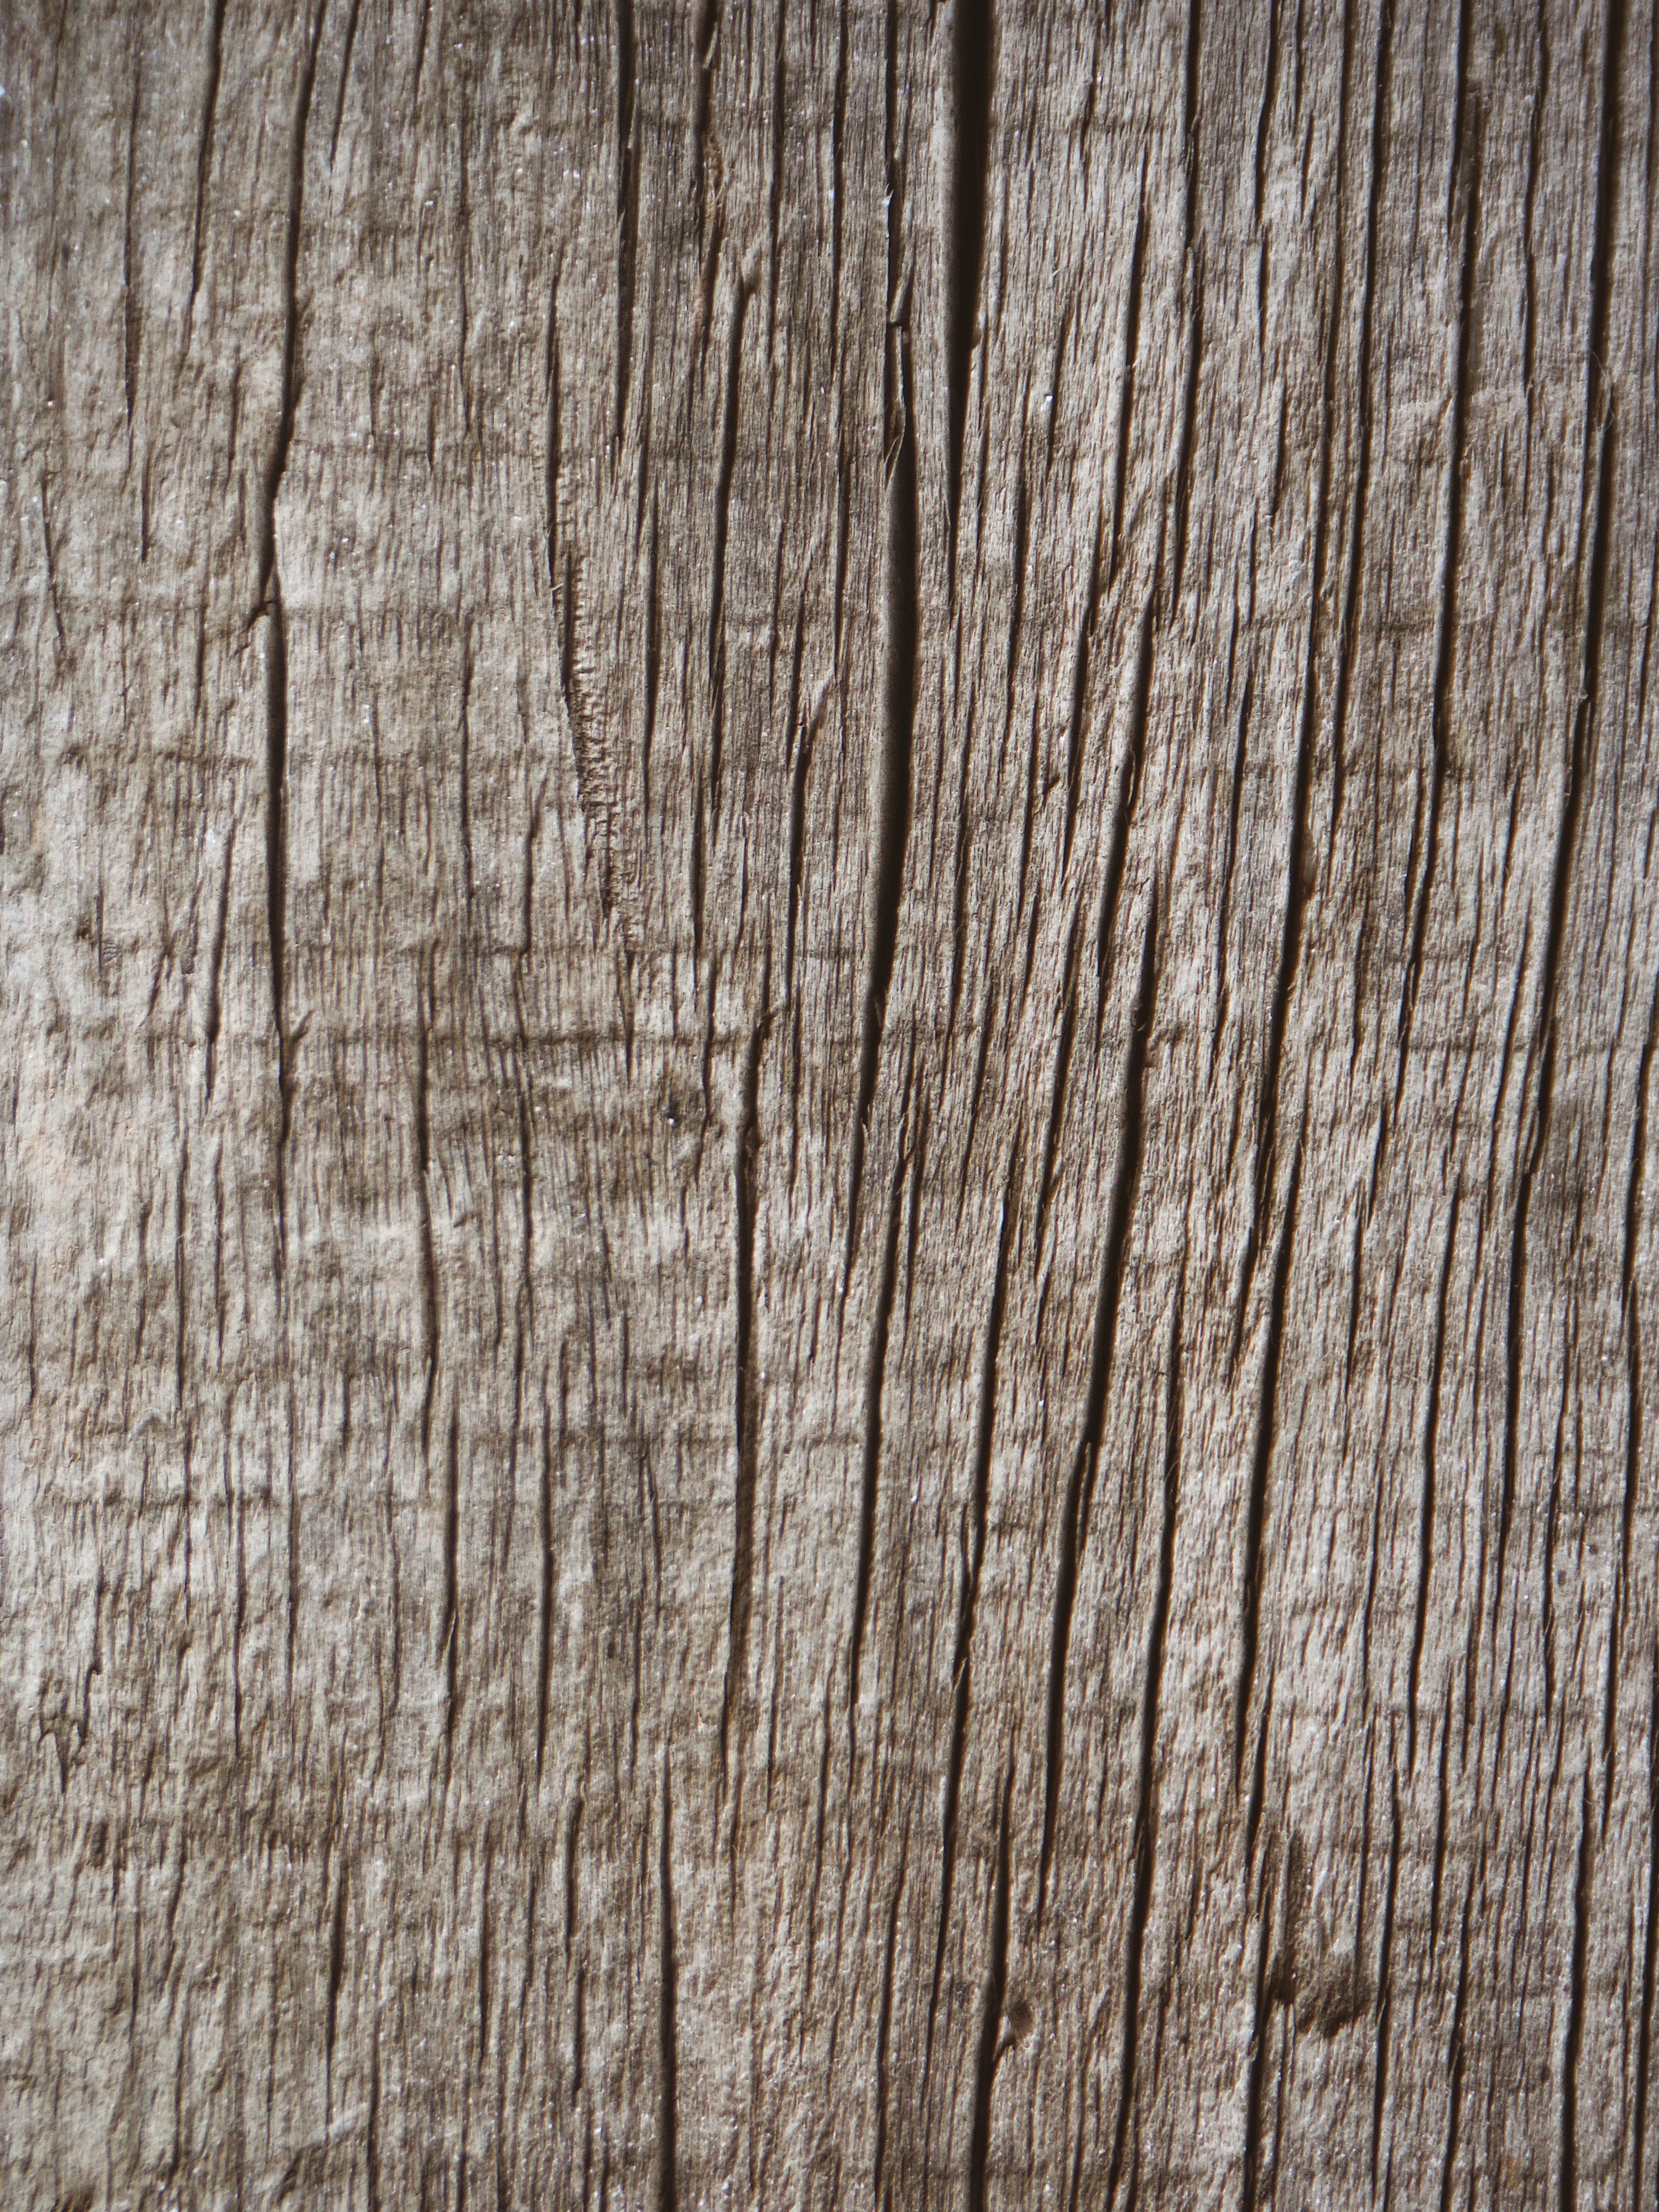
table, tree, branch, coffee, plant, wood, texture, plank, leaf, floor, trunk, old, pattern, natural, brown, soil, exterior, lumber, surface, background, hardwood, decorative, flooring, wood flooring, spent, plant stem, woody plant, laminate flooring